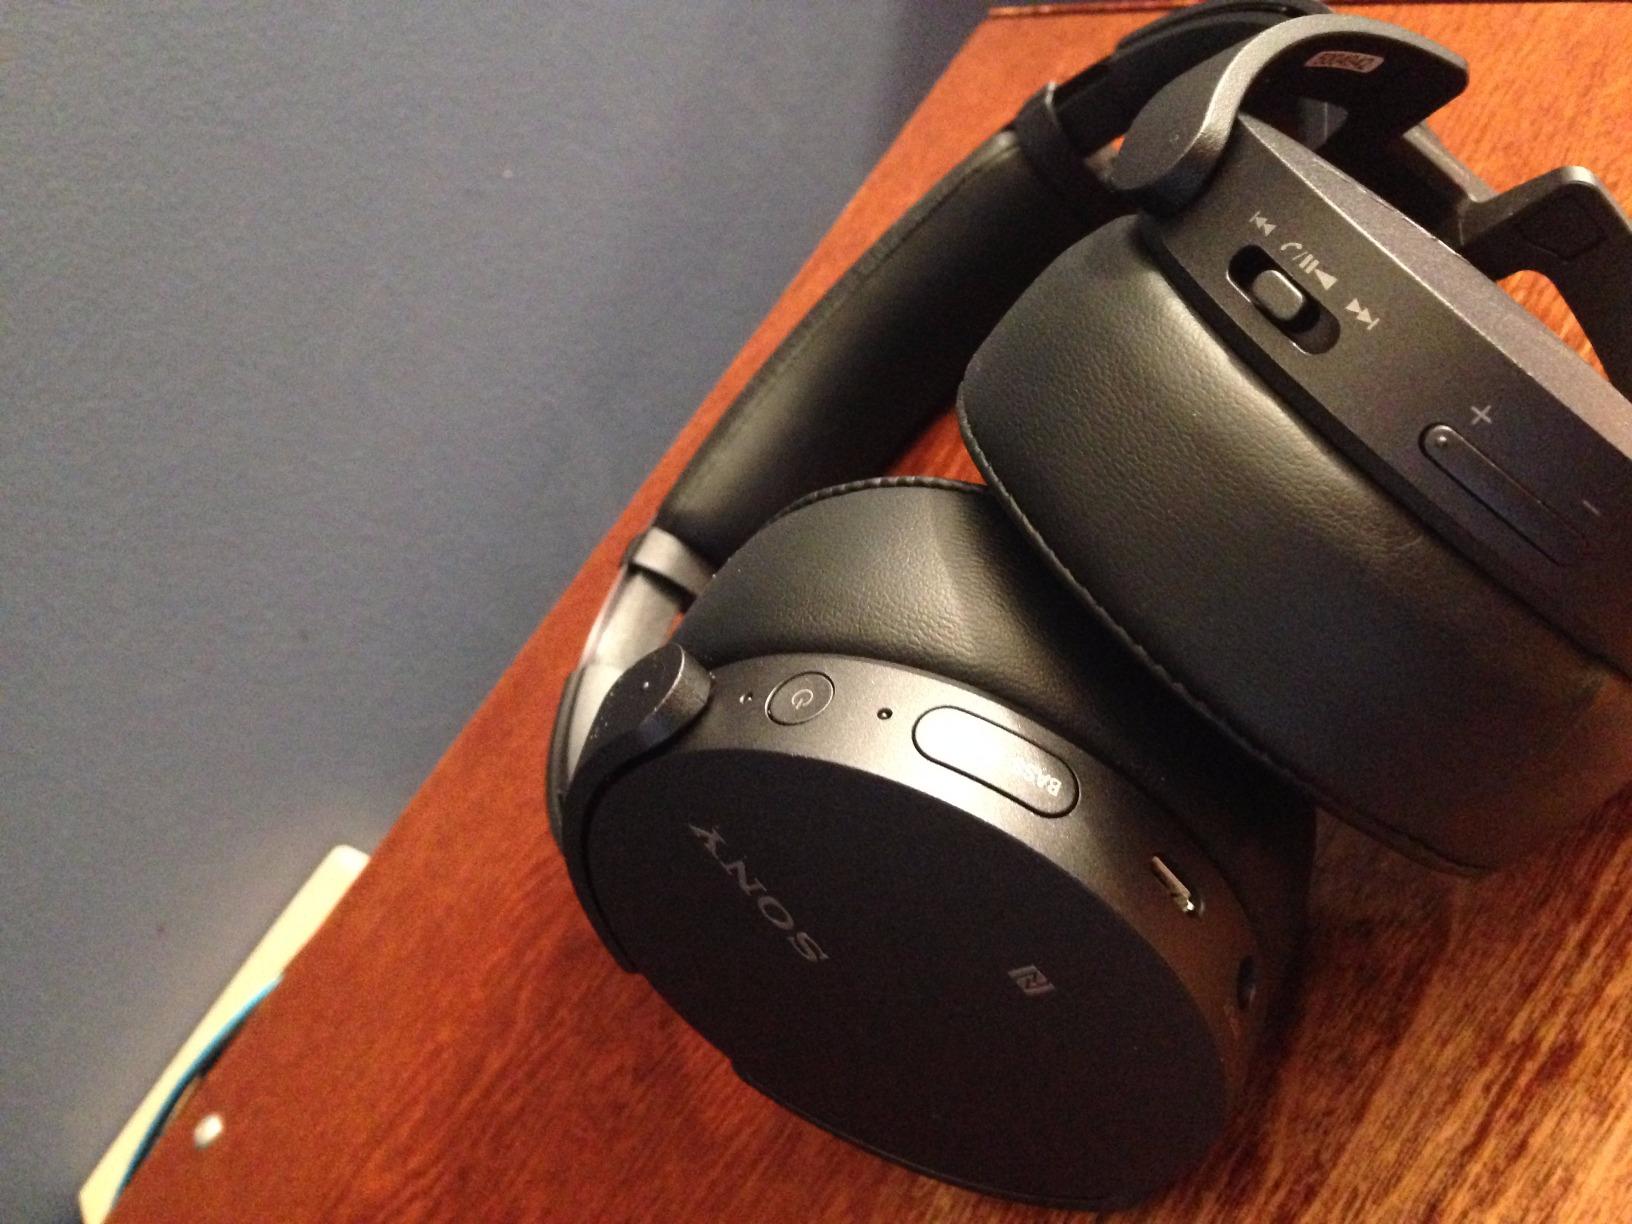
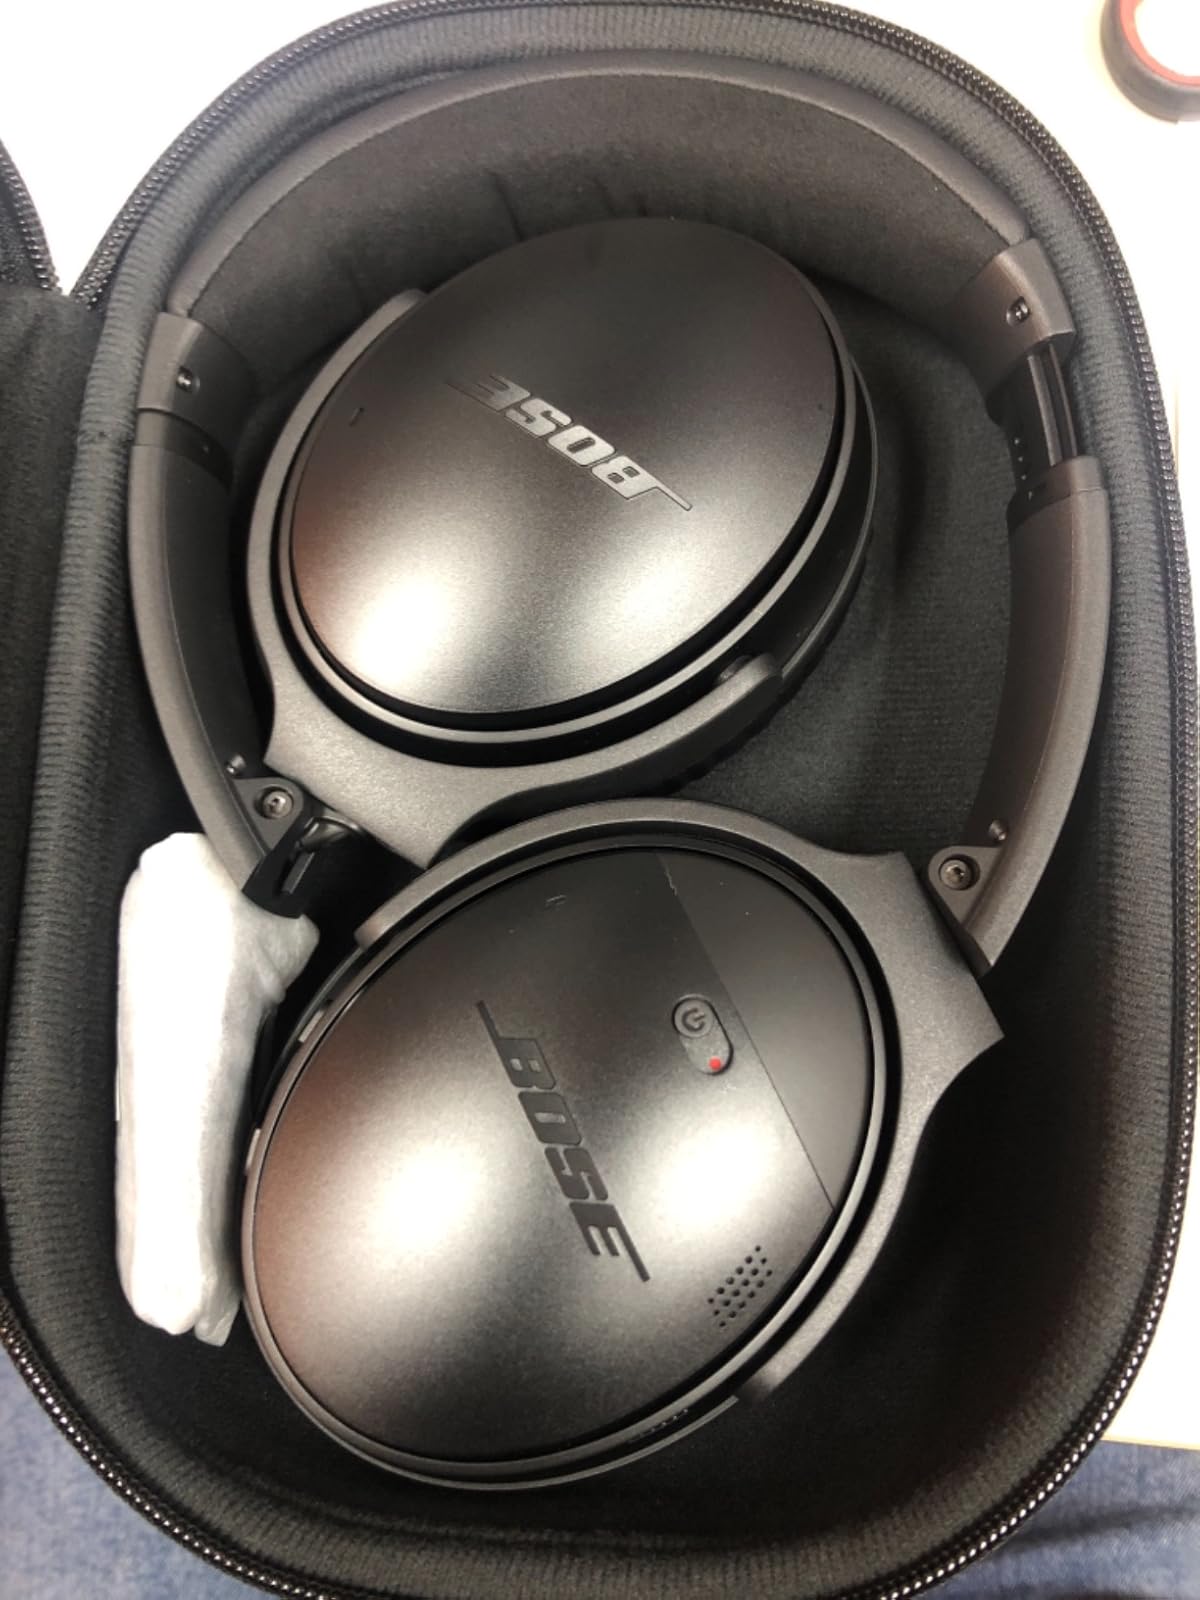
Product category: headphones
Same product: no